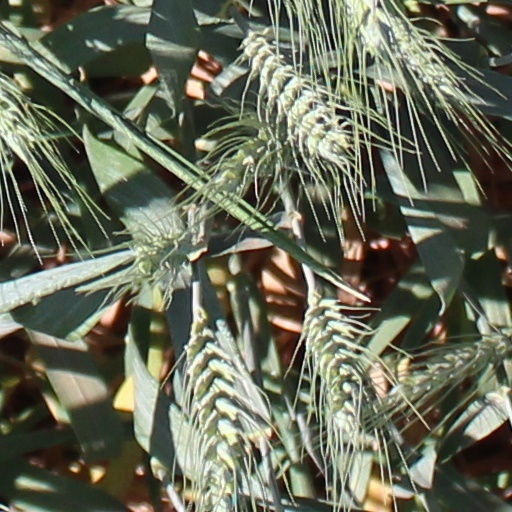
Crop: wheat